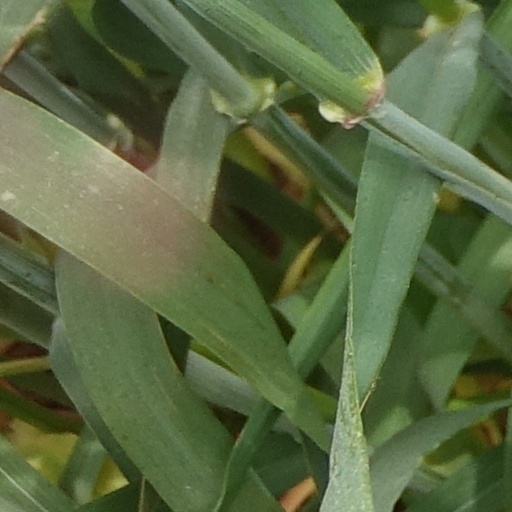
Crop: wheat